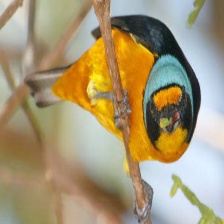
Species: ANTILLEAN EUPHONIA
Scientific name: EUPHONIA MUSICA